Film format

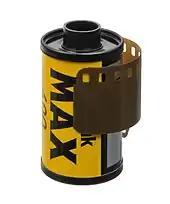
A cartridge of Kodak 35 mm (135) film for cameras.

A film format is a technical definition of a set of standard characteristics regarding image capture on photographic film for still images or film stock for filmmaking. It can also apply to projected film, either slides or movies. The primary characteristic of a film format is its size and shape.